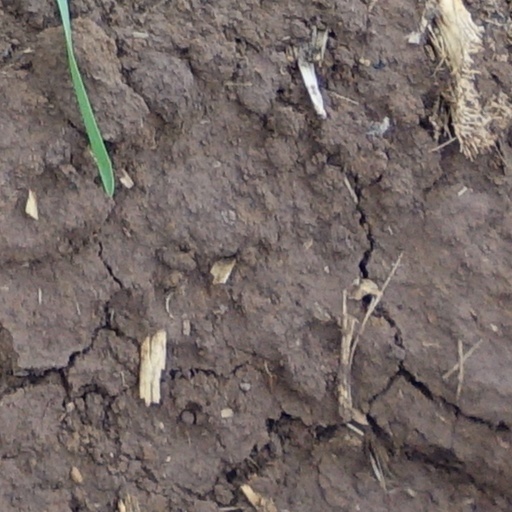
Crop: wheat